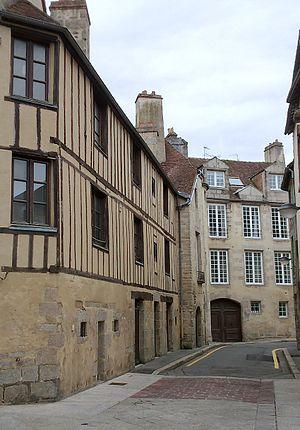
Angle Grande Rue / Rue des Granges
Alençon est une commune française, préfecture du département de l’Orne, située en région Normandie.